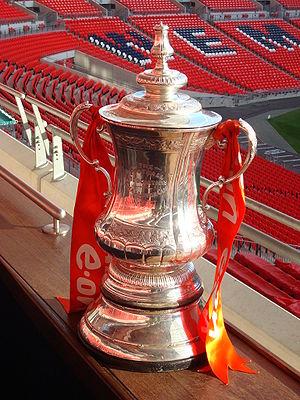
Joseph « Joe » Mercer est un footballeur et entraîneur anglais né le 9 août 1914 à Ellesmere Port et mort le 9 août 1990 à Liverpool.